Black Tigers

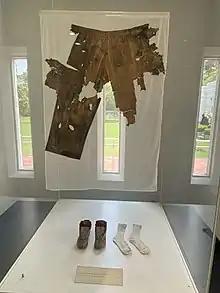
Remains of clothing worn by Rajiv Gandhi during his assassination

The first Black Tiger attack was carried out on 5 July 1987 by Captain Miller against a Sri Lankan Army military base in Jaffna. Miller drove a bomb filled vehicle into the heart of the base. Scores of soldiers were killed and wounded.